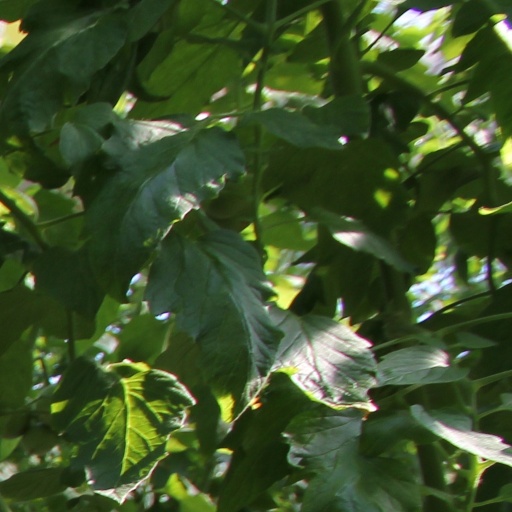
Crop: tomato